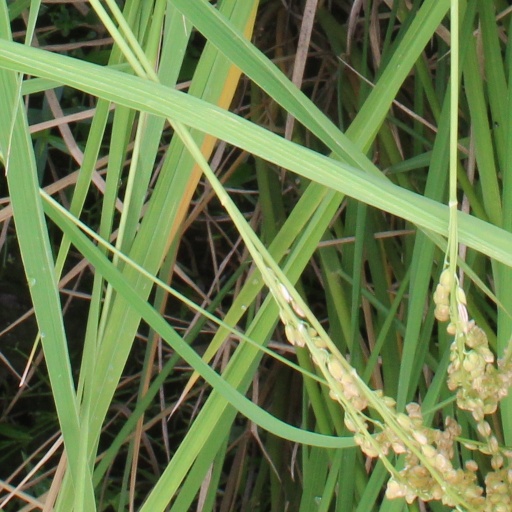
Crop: rice